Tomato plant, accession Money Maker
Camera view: horizontal (90 deg, fisheye); turntable rotation: 330 degrees
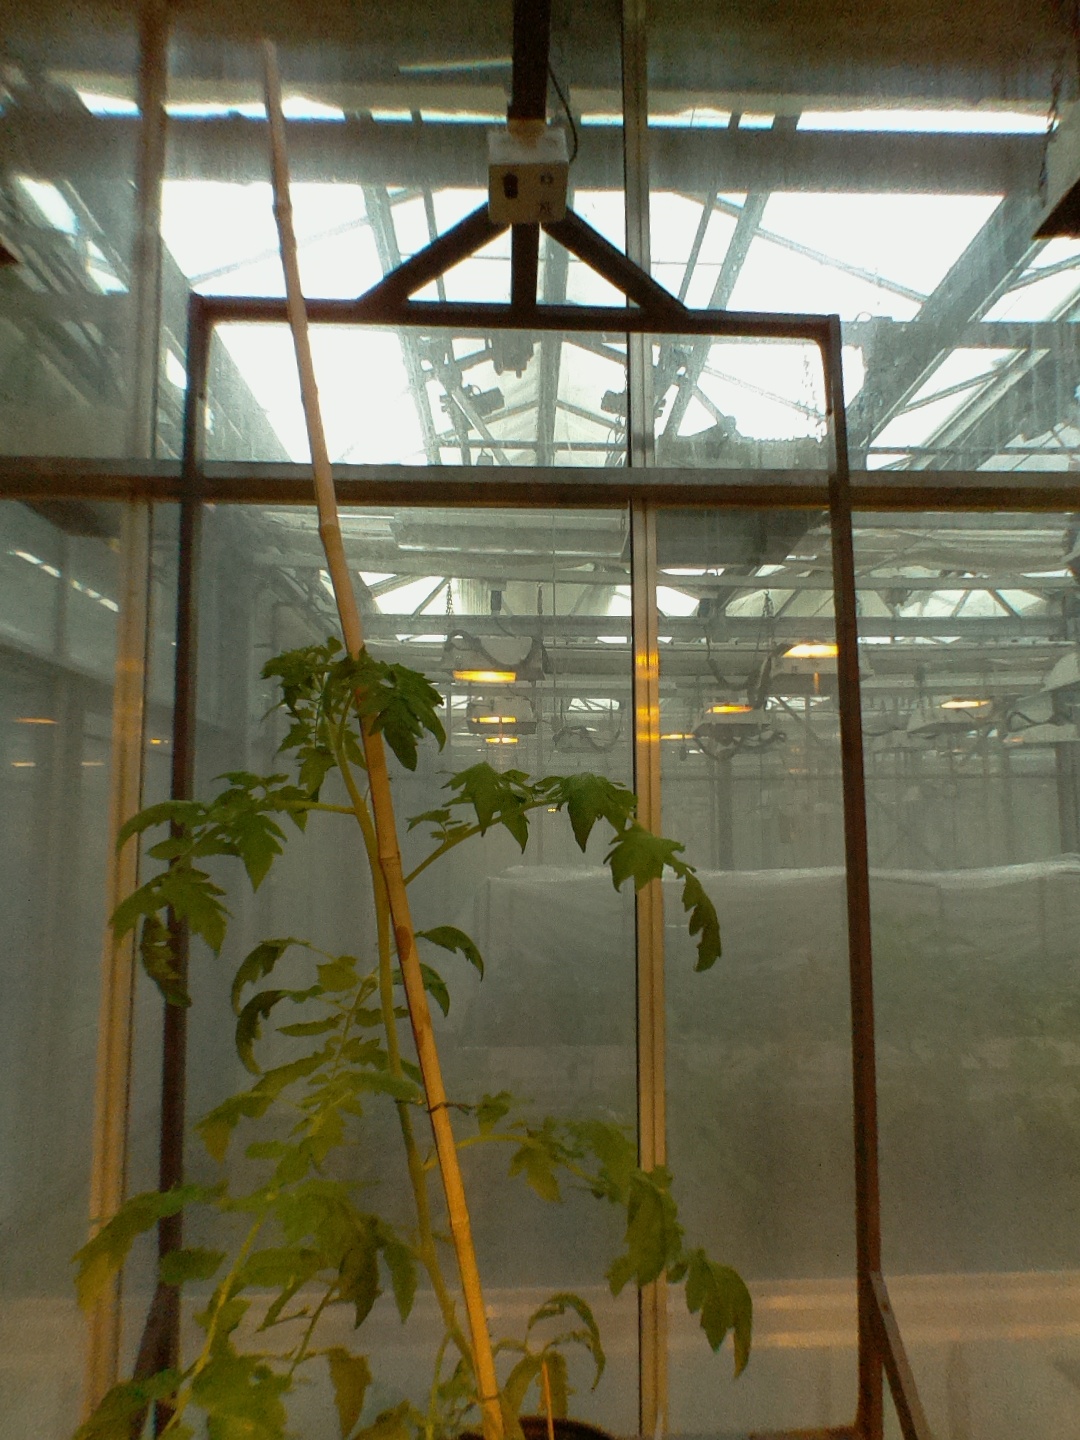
BBCH growth stage 60: First flowers open